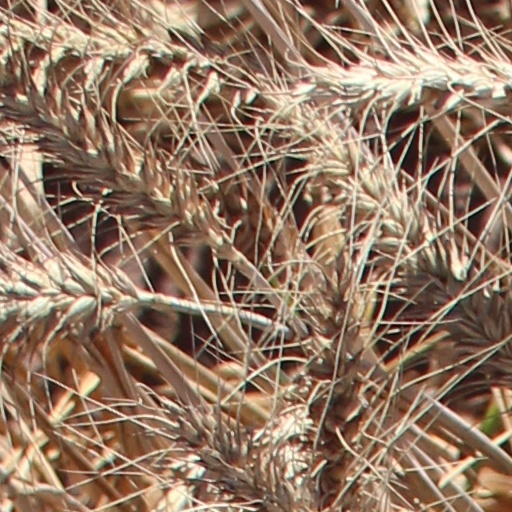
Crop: wheat